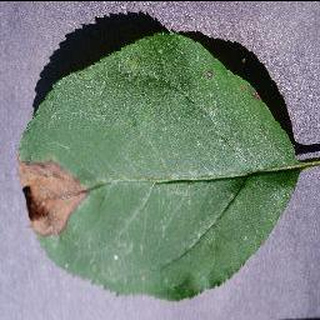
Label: apple_black_rot